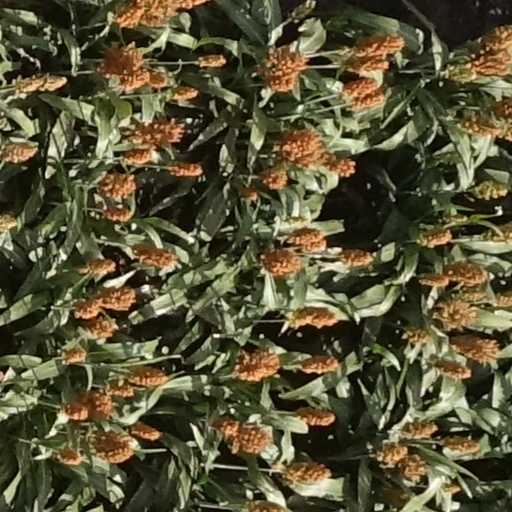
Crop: sorghum